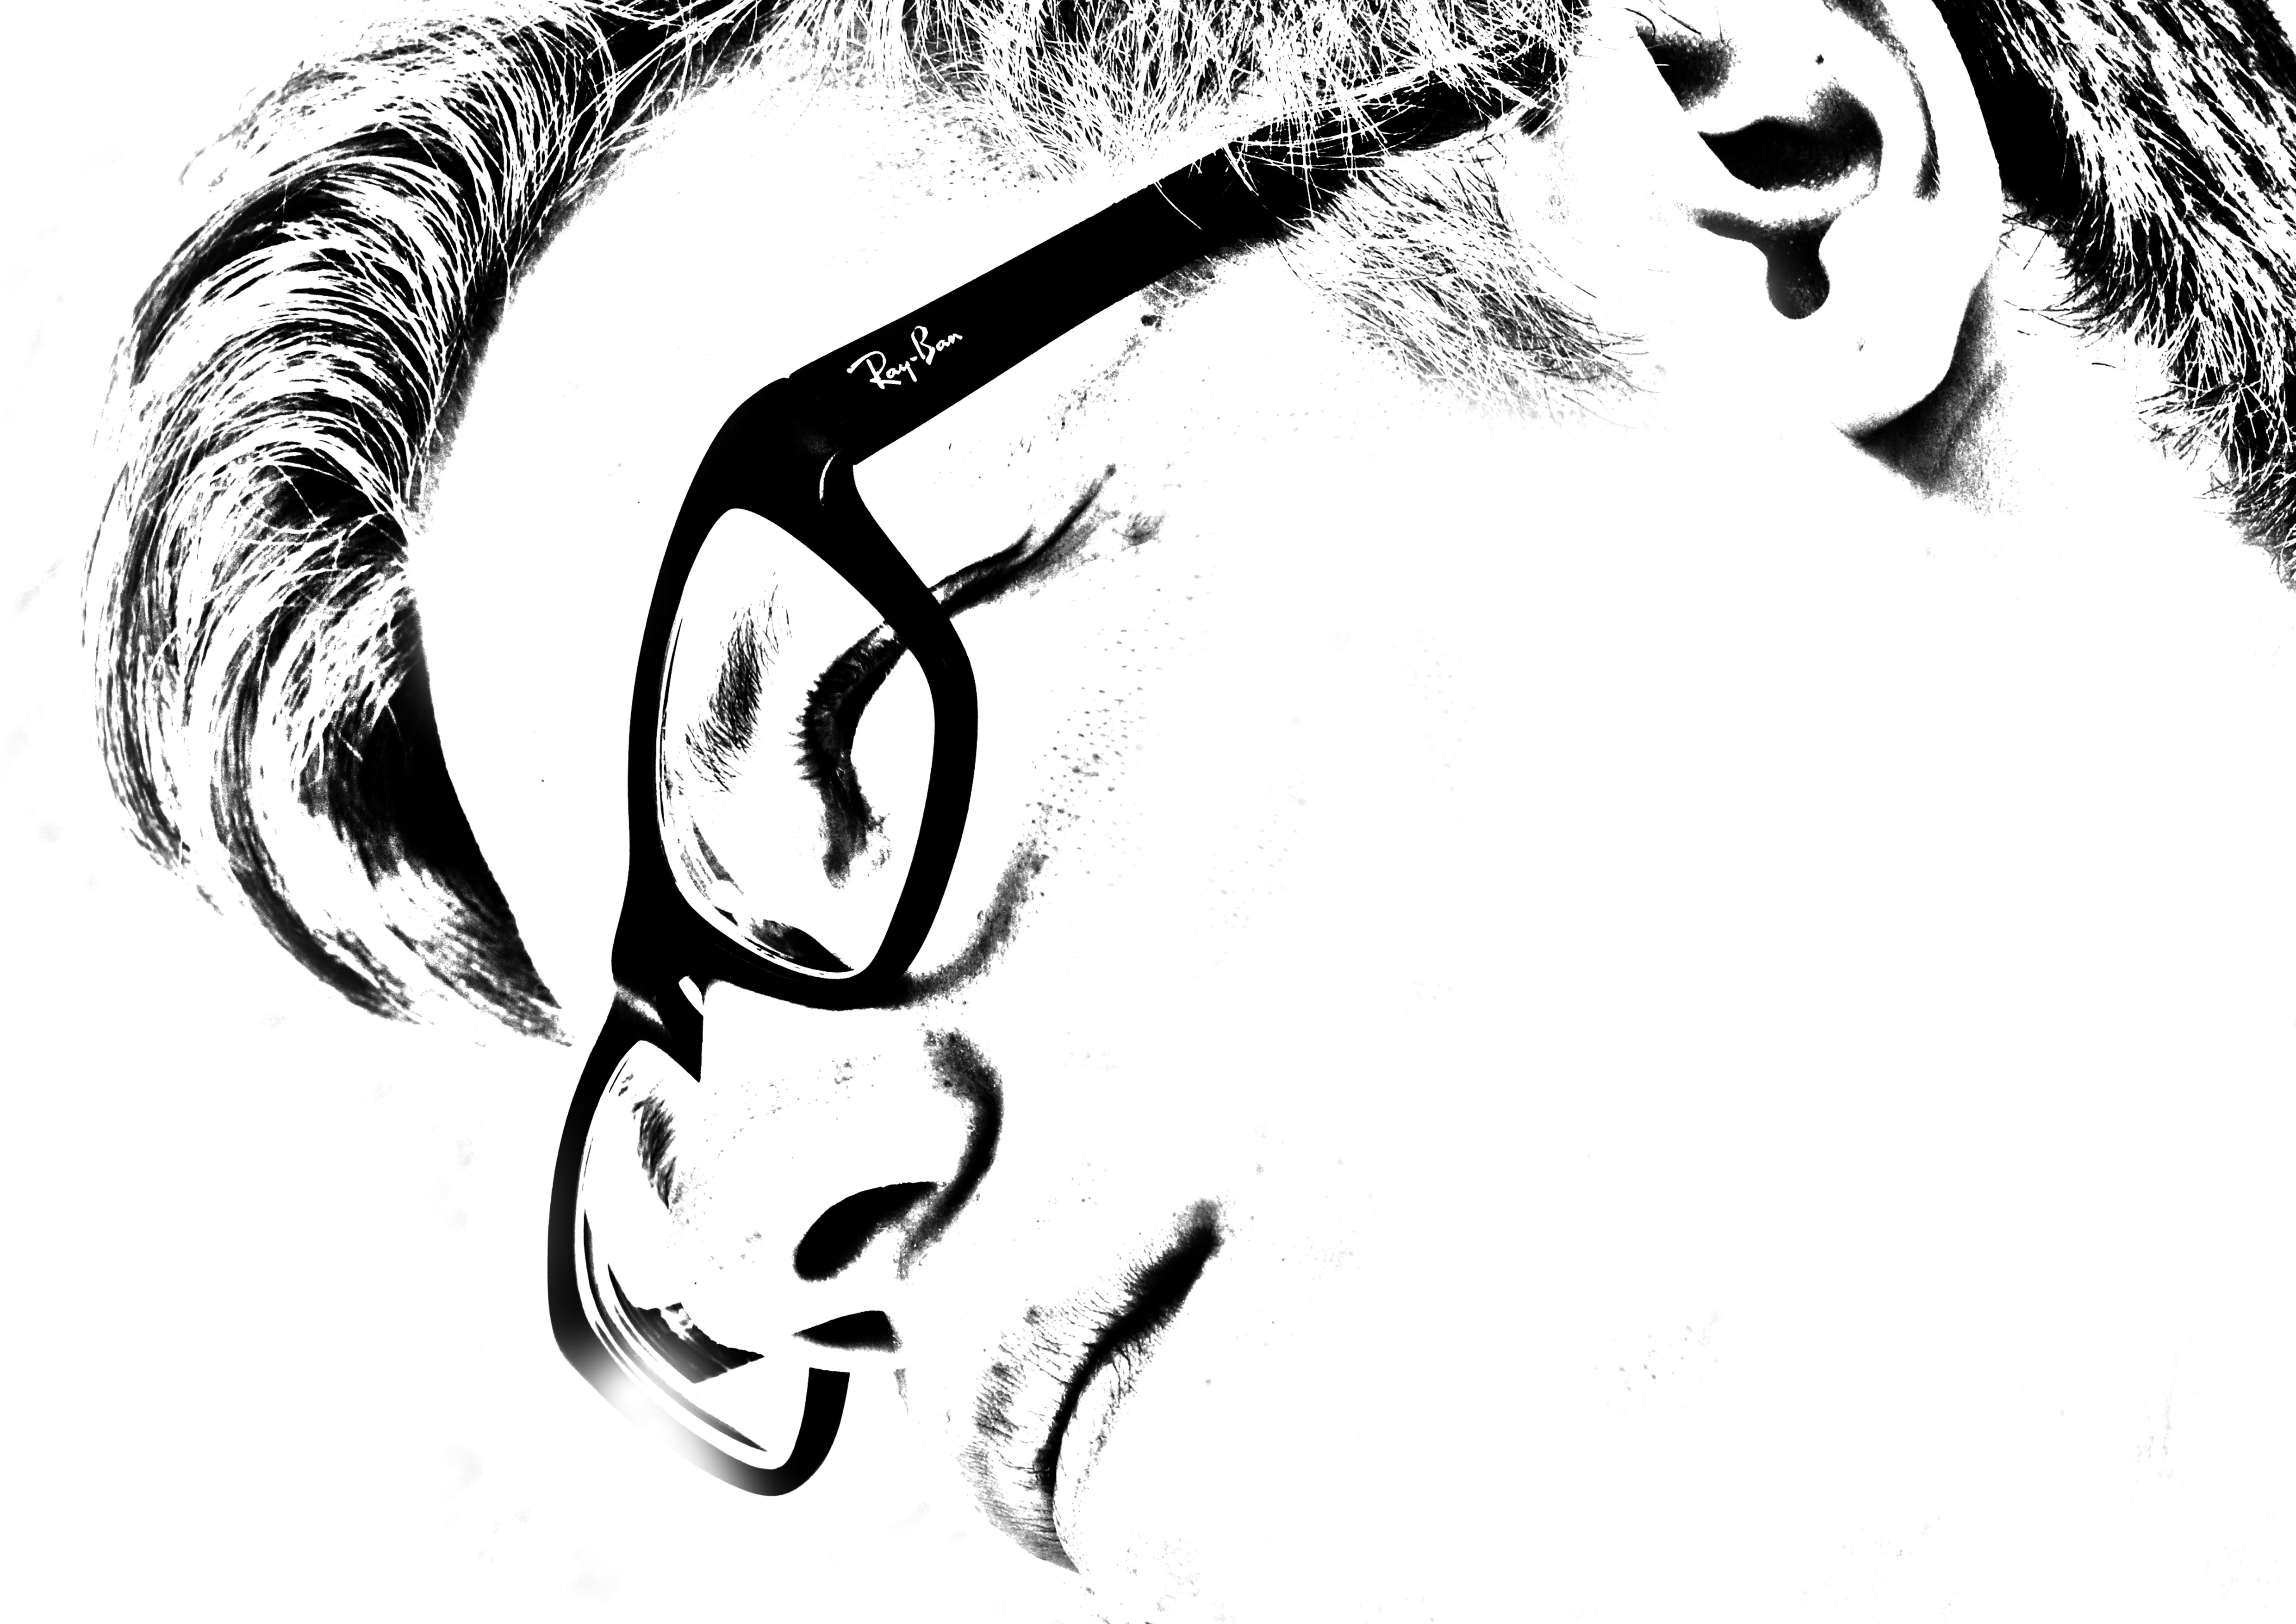
hand, man, person, pencil, black and white, boy, view, monochrome, font, face, sketch, drawing, illustration, glasses, side, cartoon, stylish, section, line art, monochrome photography